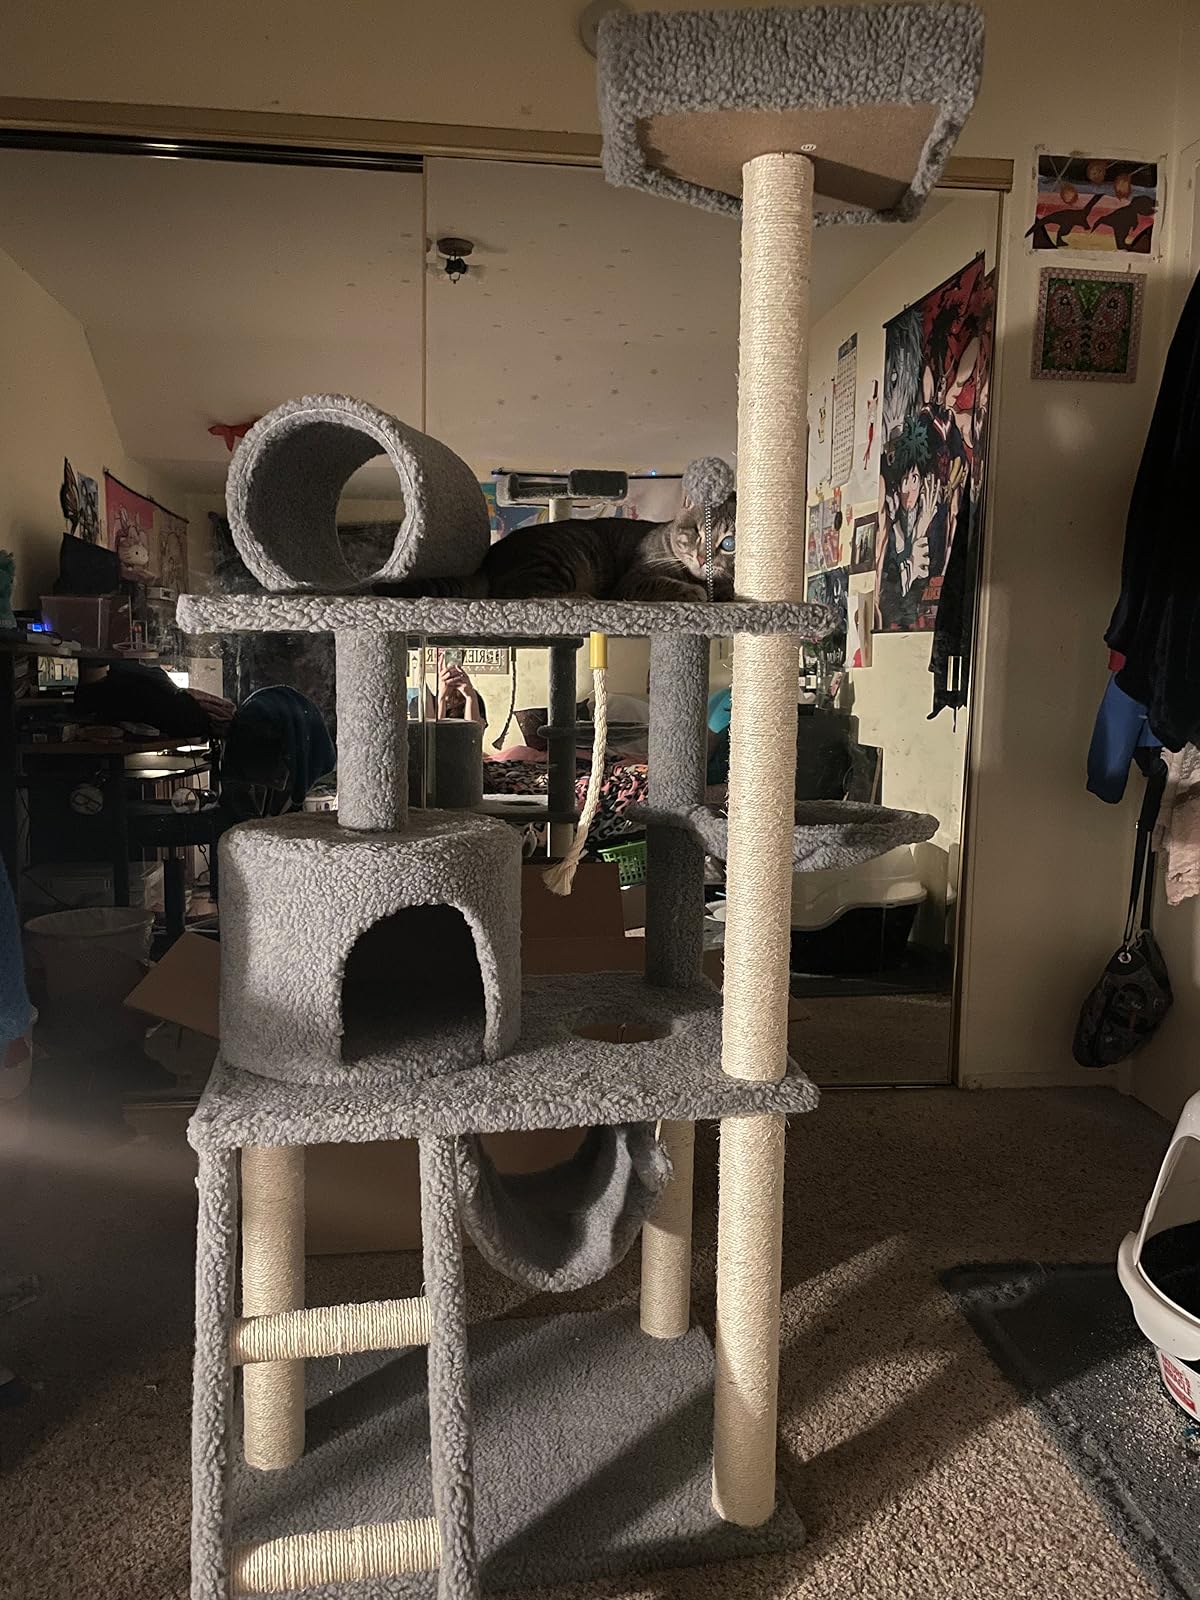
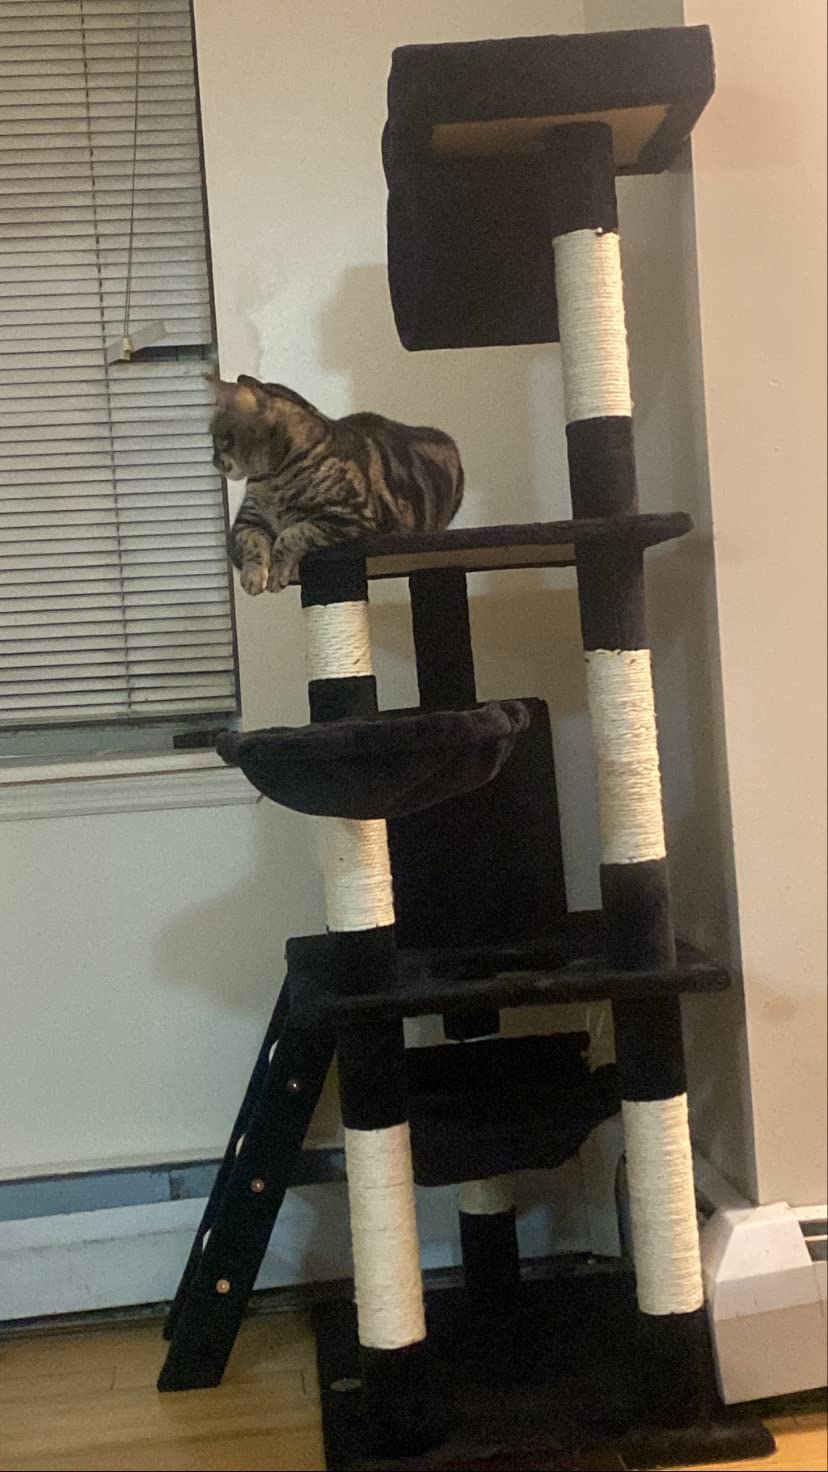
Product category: items_cat tree
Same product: no